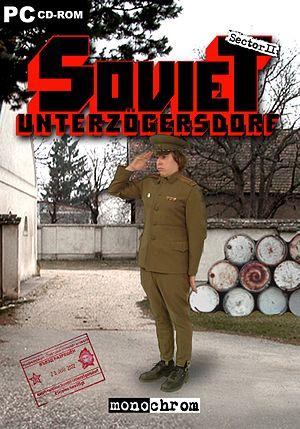
"Johannes Grenzfurthner est un artiste, réalisateur, acteur, conservateur, metteur en scène, interprète et conférencier autrichien. Grenzfurther est le fondateur, concepteur et directeur artistique de ""monochrom"", un groupe international d'art et de théorie. La majeure partie de ses œuvres sont nommées monochrom. Grenzfurther est un fervent chercheur dans le domaine des cultures subversives et marginales, en lien par exemple avec les thématiques de la sexualité et de la technologie, et l'un des fondateurs du ""technohédonisme"".